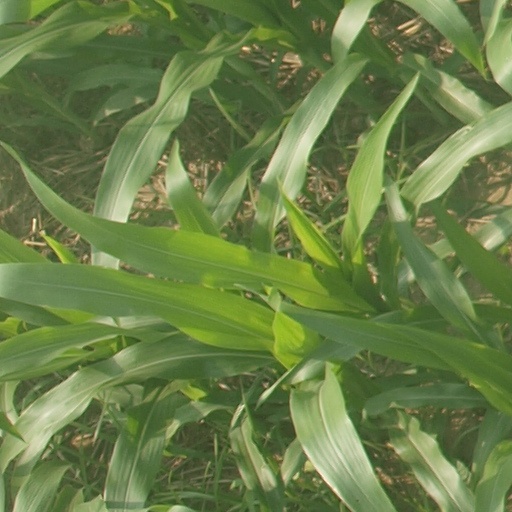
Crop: maize; corn